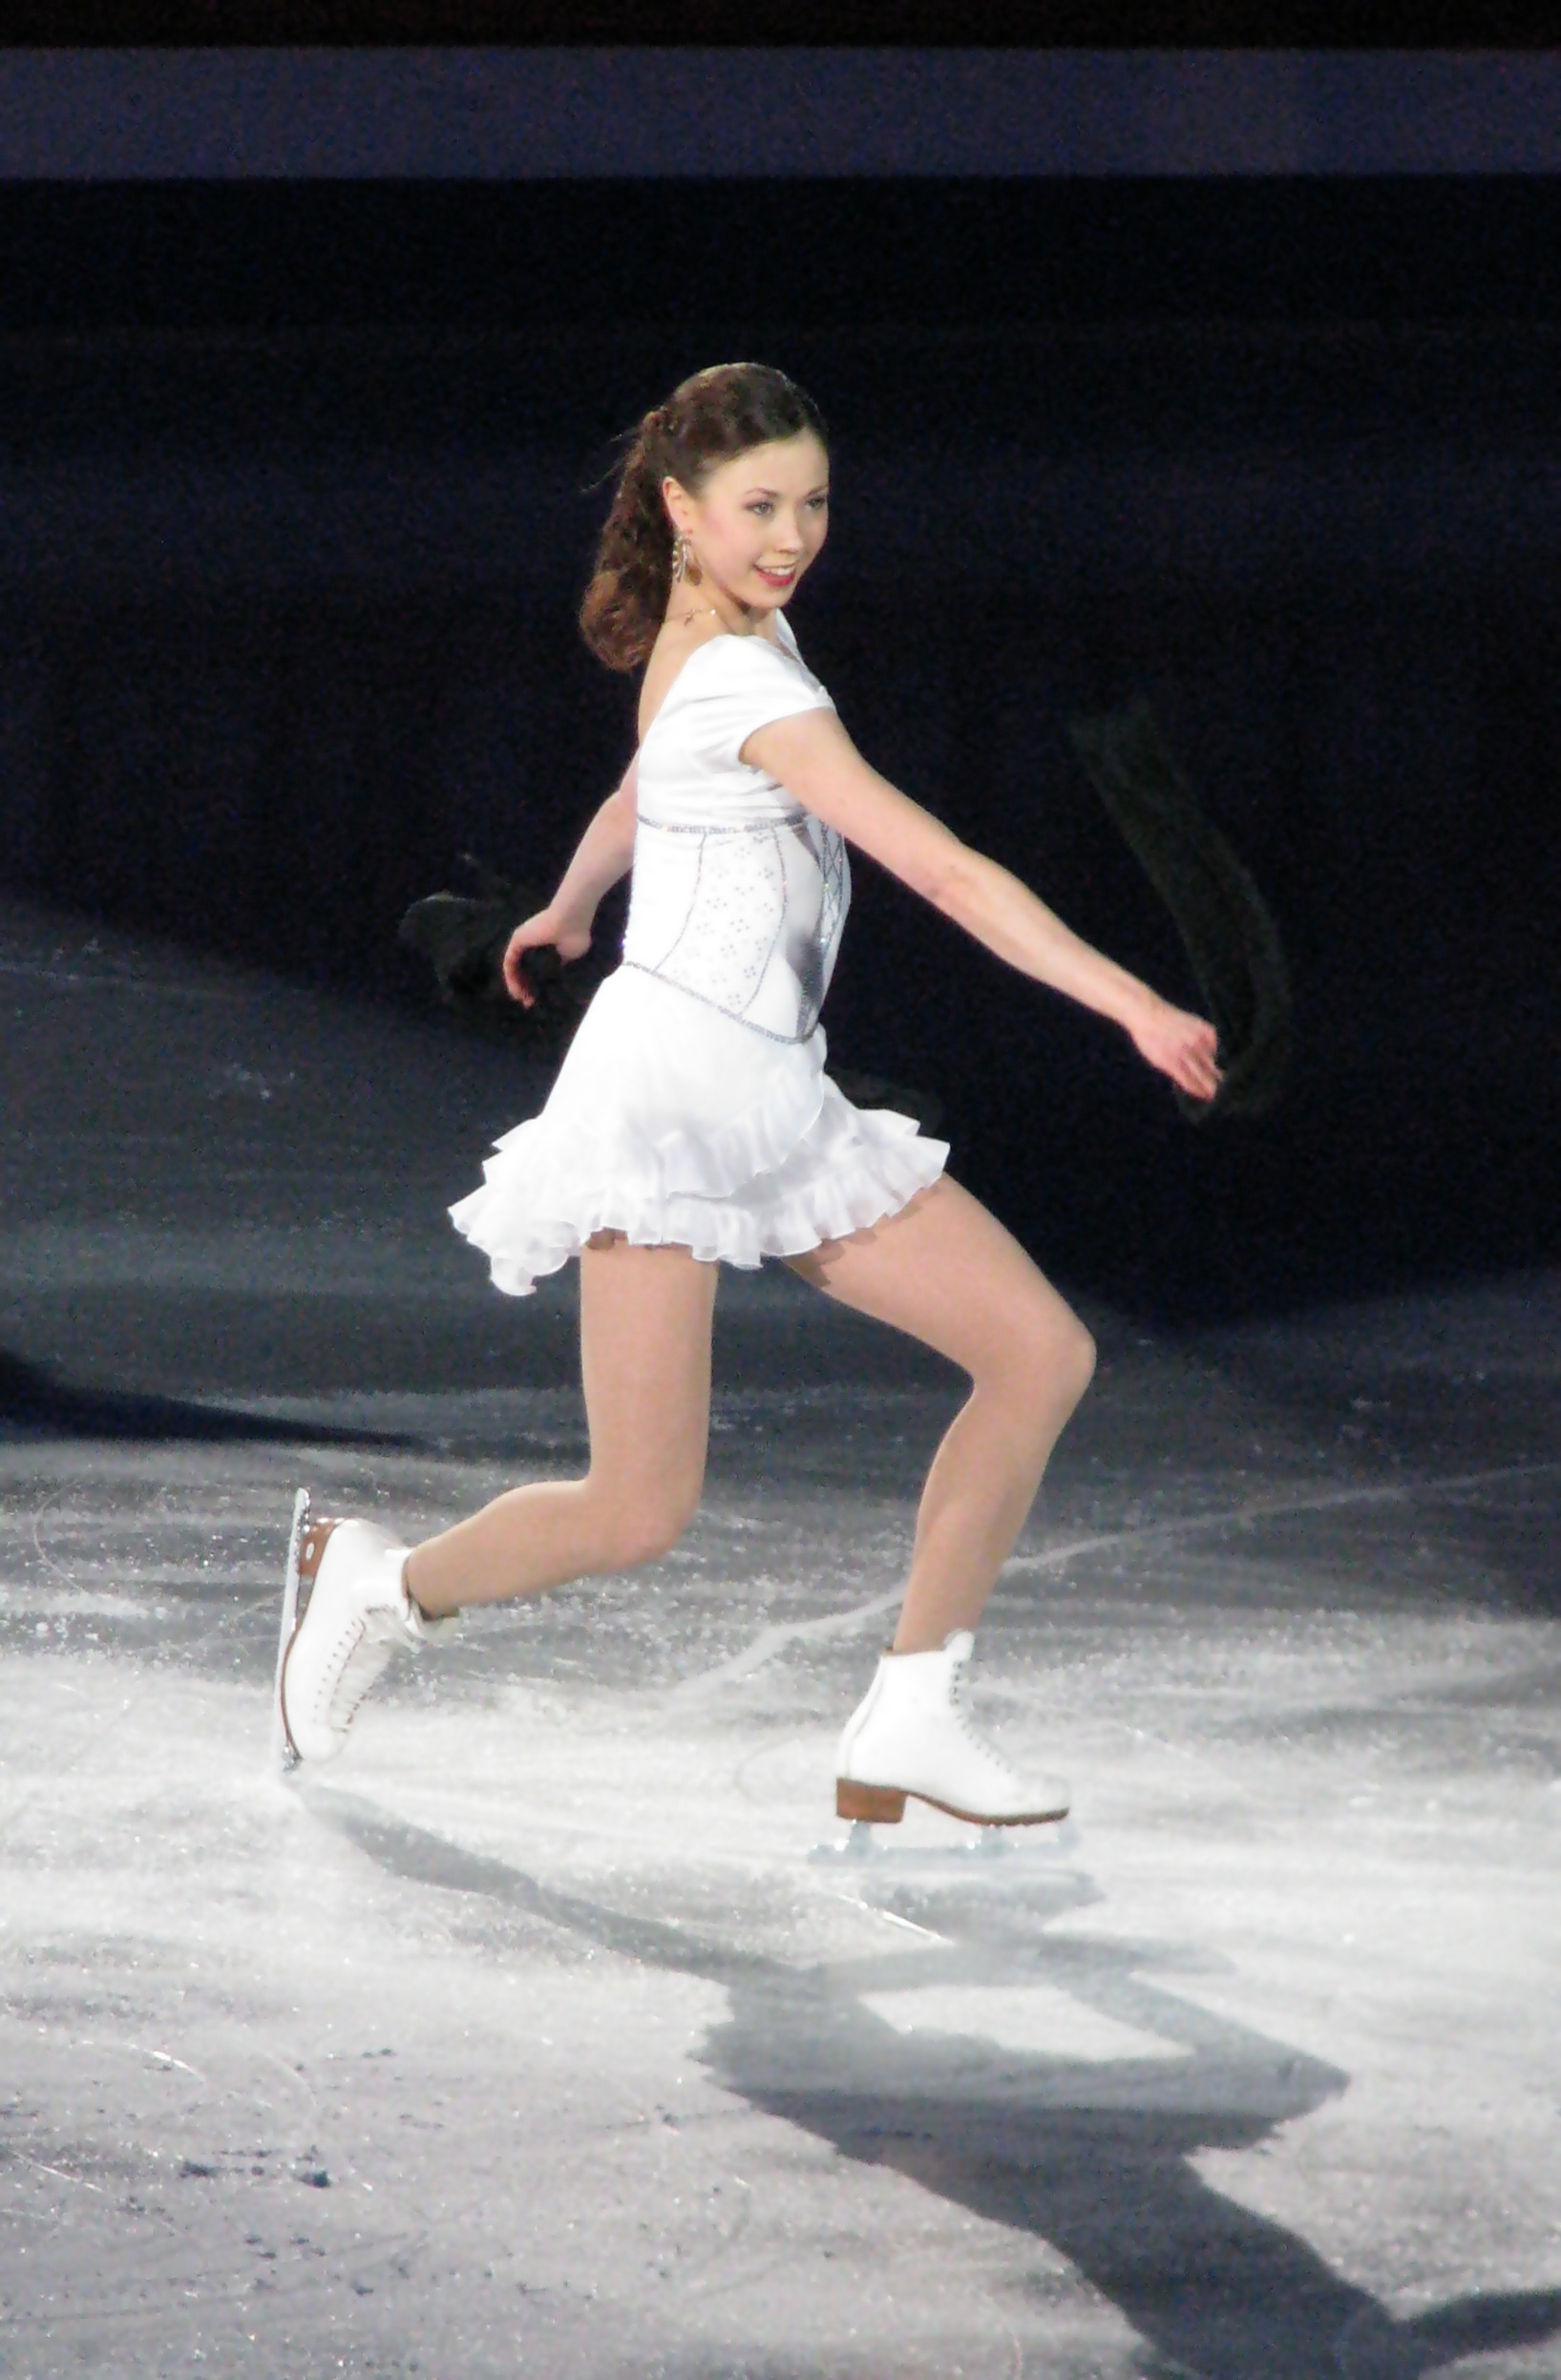
woman, sport, recreation, female, dance, duo, winter sport, competition, figure, sports, skating, skater, dancing, competitive, elegance, singles, ice skating, outdoor recreation, figure skating, ice dancing